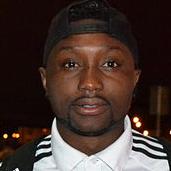
Age: 22